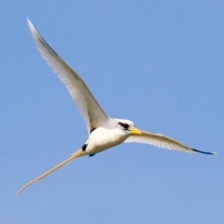
Species: WHITE TAILED TROPIC
Scientific name: PHAETHON LEPTURUS